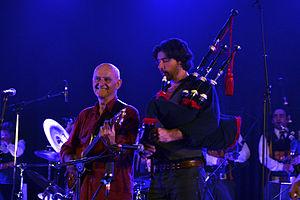
Spectacle Célébration de Dan Ar Braz (Ronan Le Bars à la cornemuse) à l'occasion de la Jap'Noz à Plouider le 17 août 2013.
Diwanit bugale est la chanson qui a représenté la France au Concours Eurovision de la chanson 1996. Cette chanson bretonne a été interprétée en breton par l'Héritage des Celtes, mené par le guitariste Dan Ar Braz.